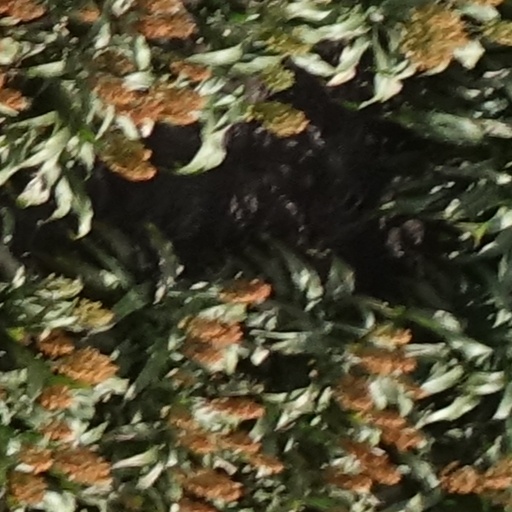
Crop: sorghum